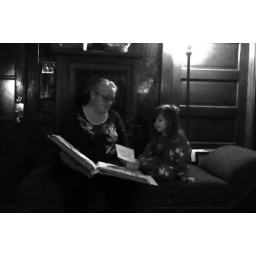
this time in black &amp;amp; white